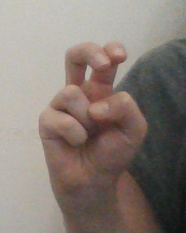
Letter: toot